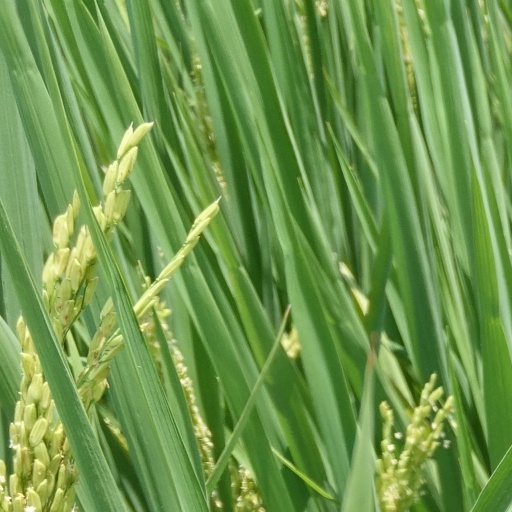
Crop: rice